Casanova Variations

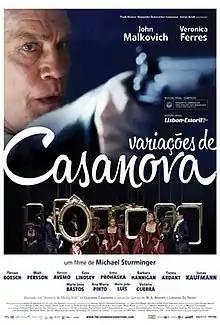
Film poster

Casanova Variations is a 2014 French-Austrian-German fantasy historical musical drama film written and directed by Michael Sturminger and starring John Malkovich. It is based on "Histoire de ma vie" by Giacomo Casanova, who is played by Malkovich.